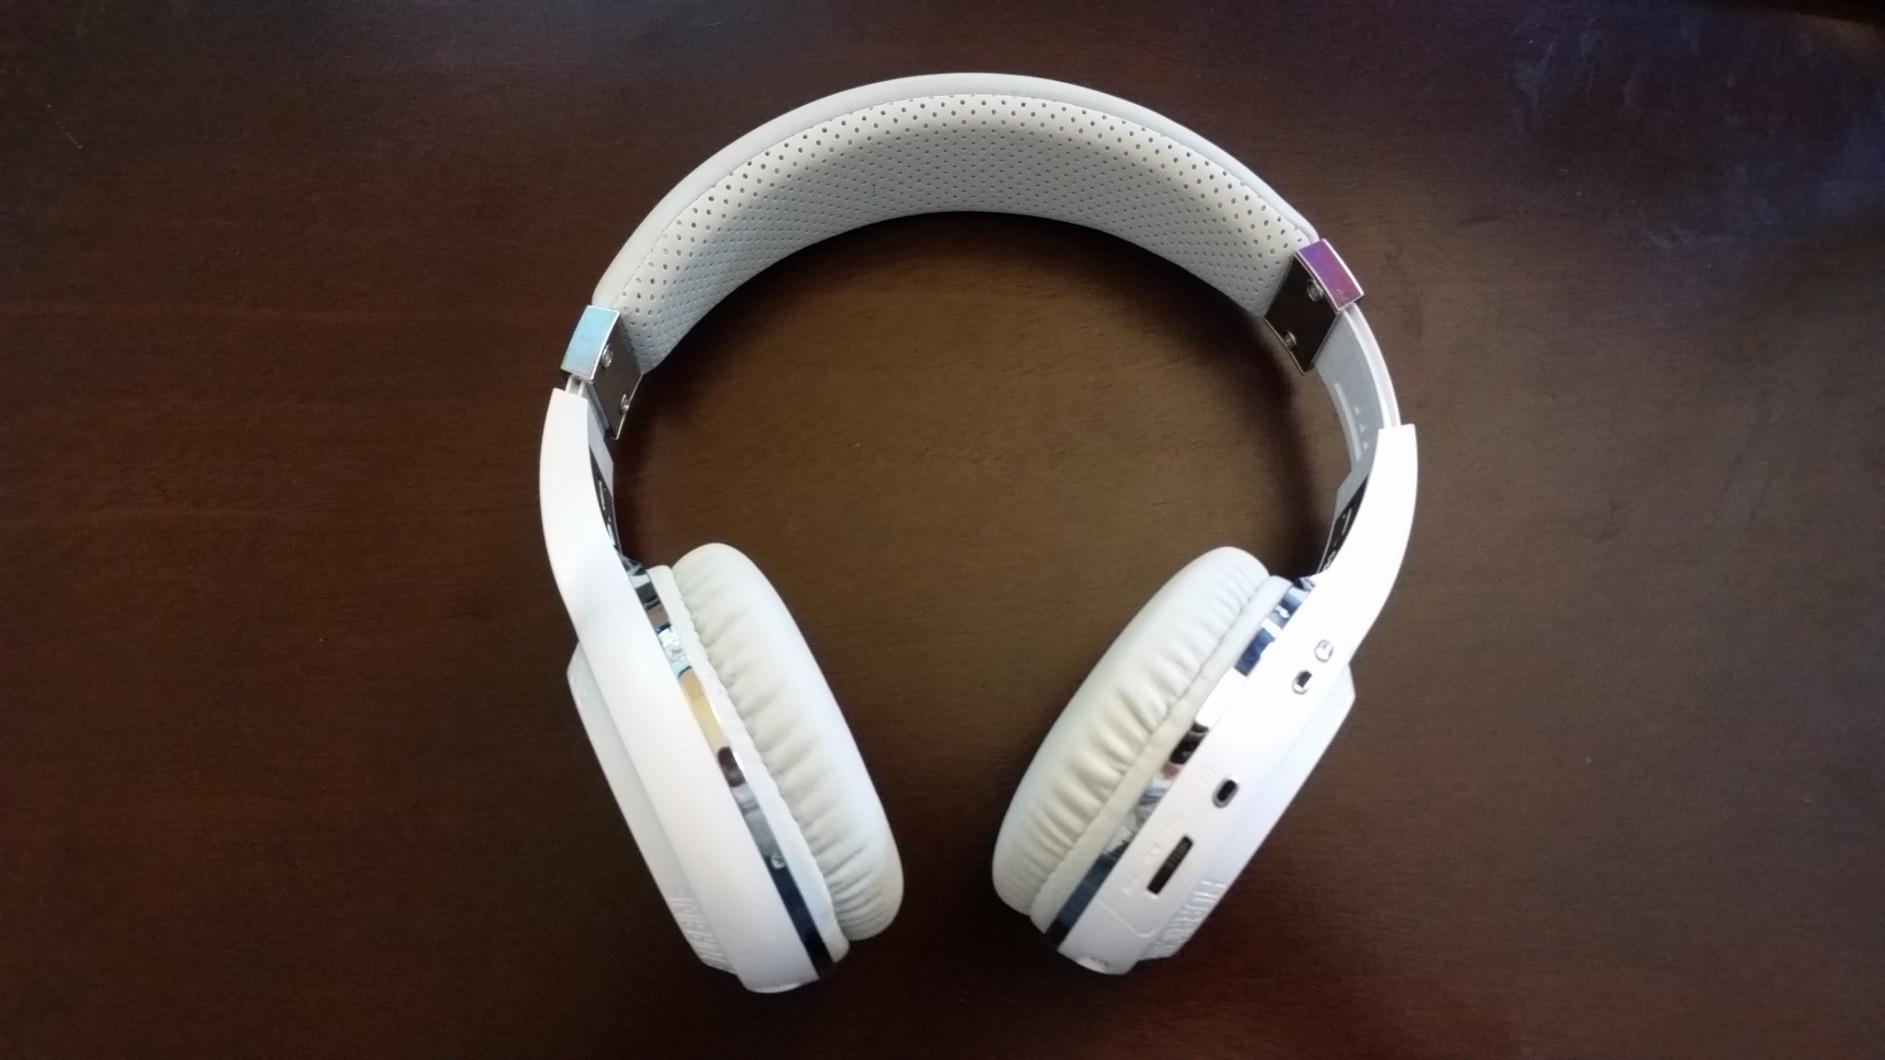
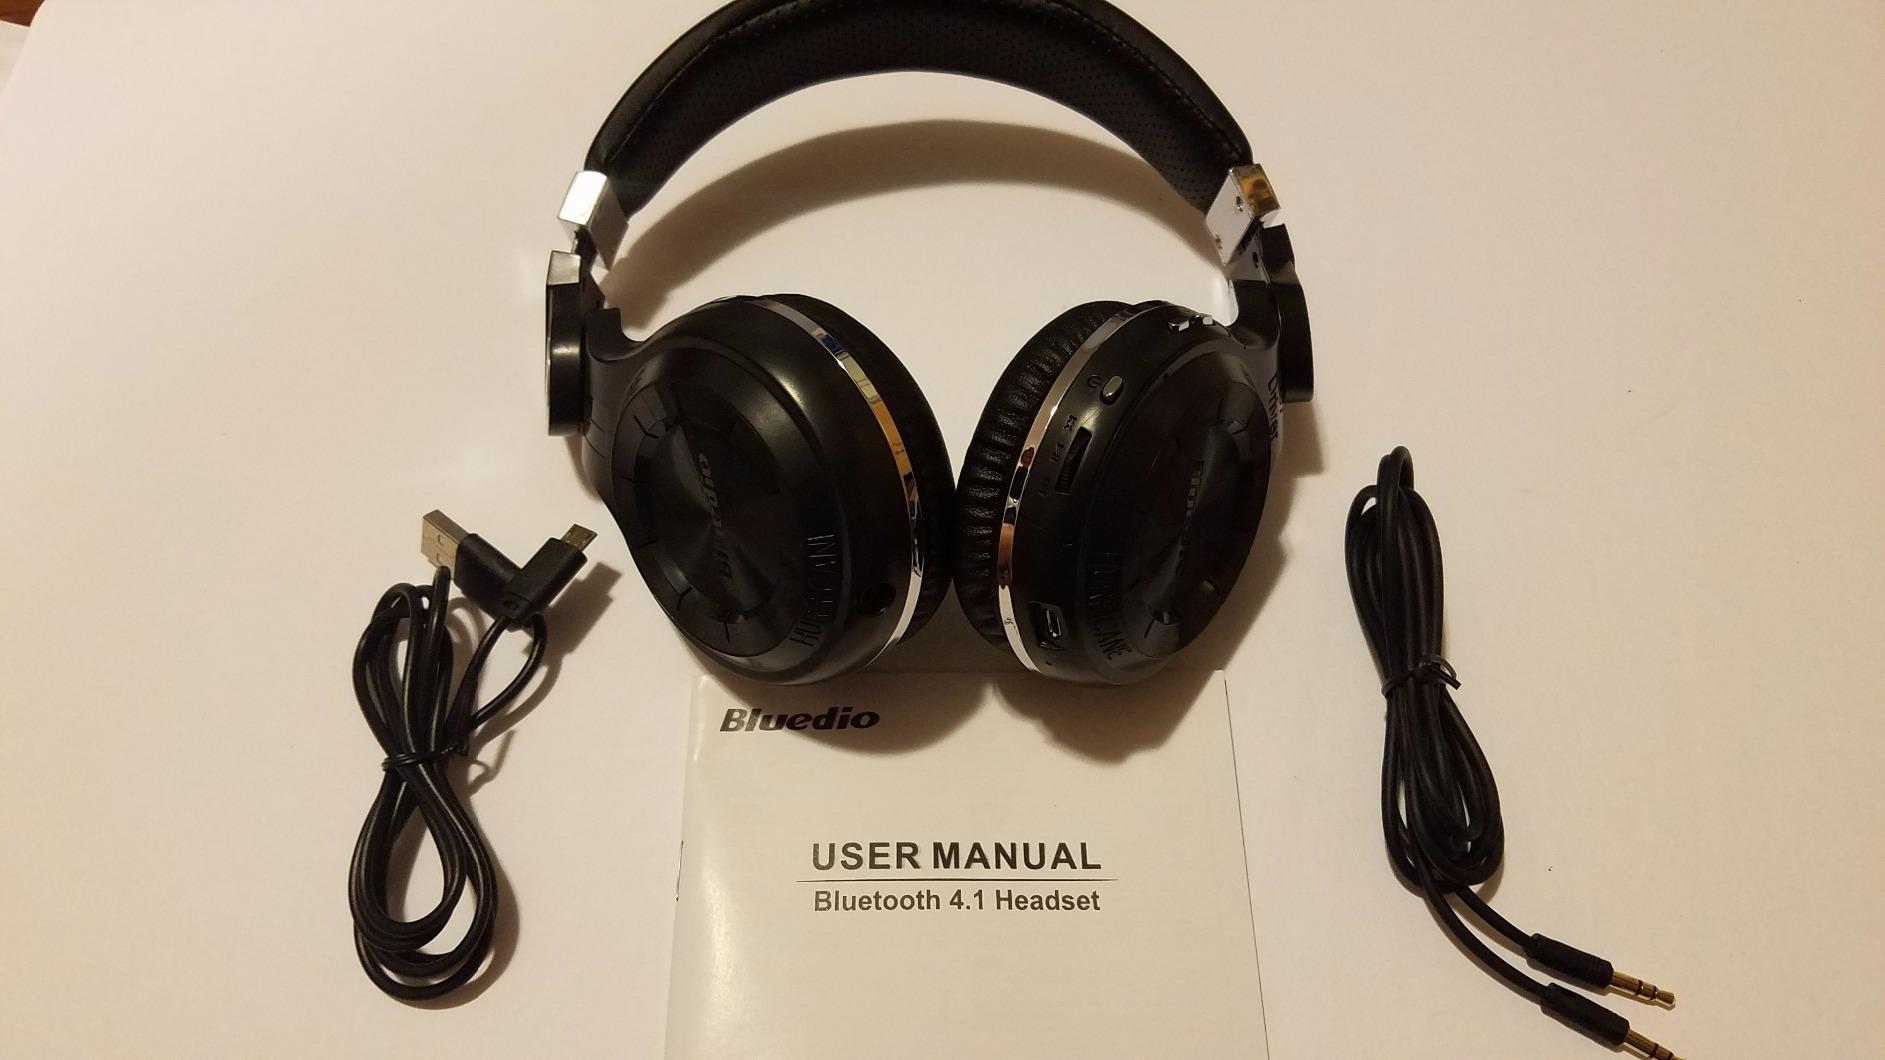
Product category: headphones
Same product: no